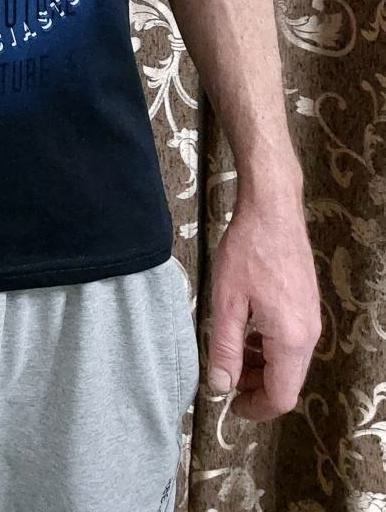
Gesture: no_gesture